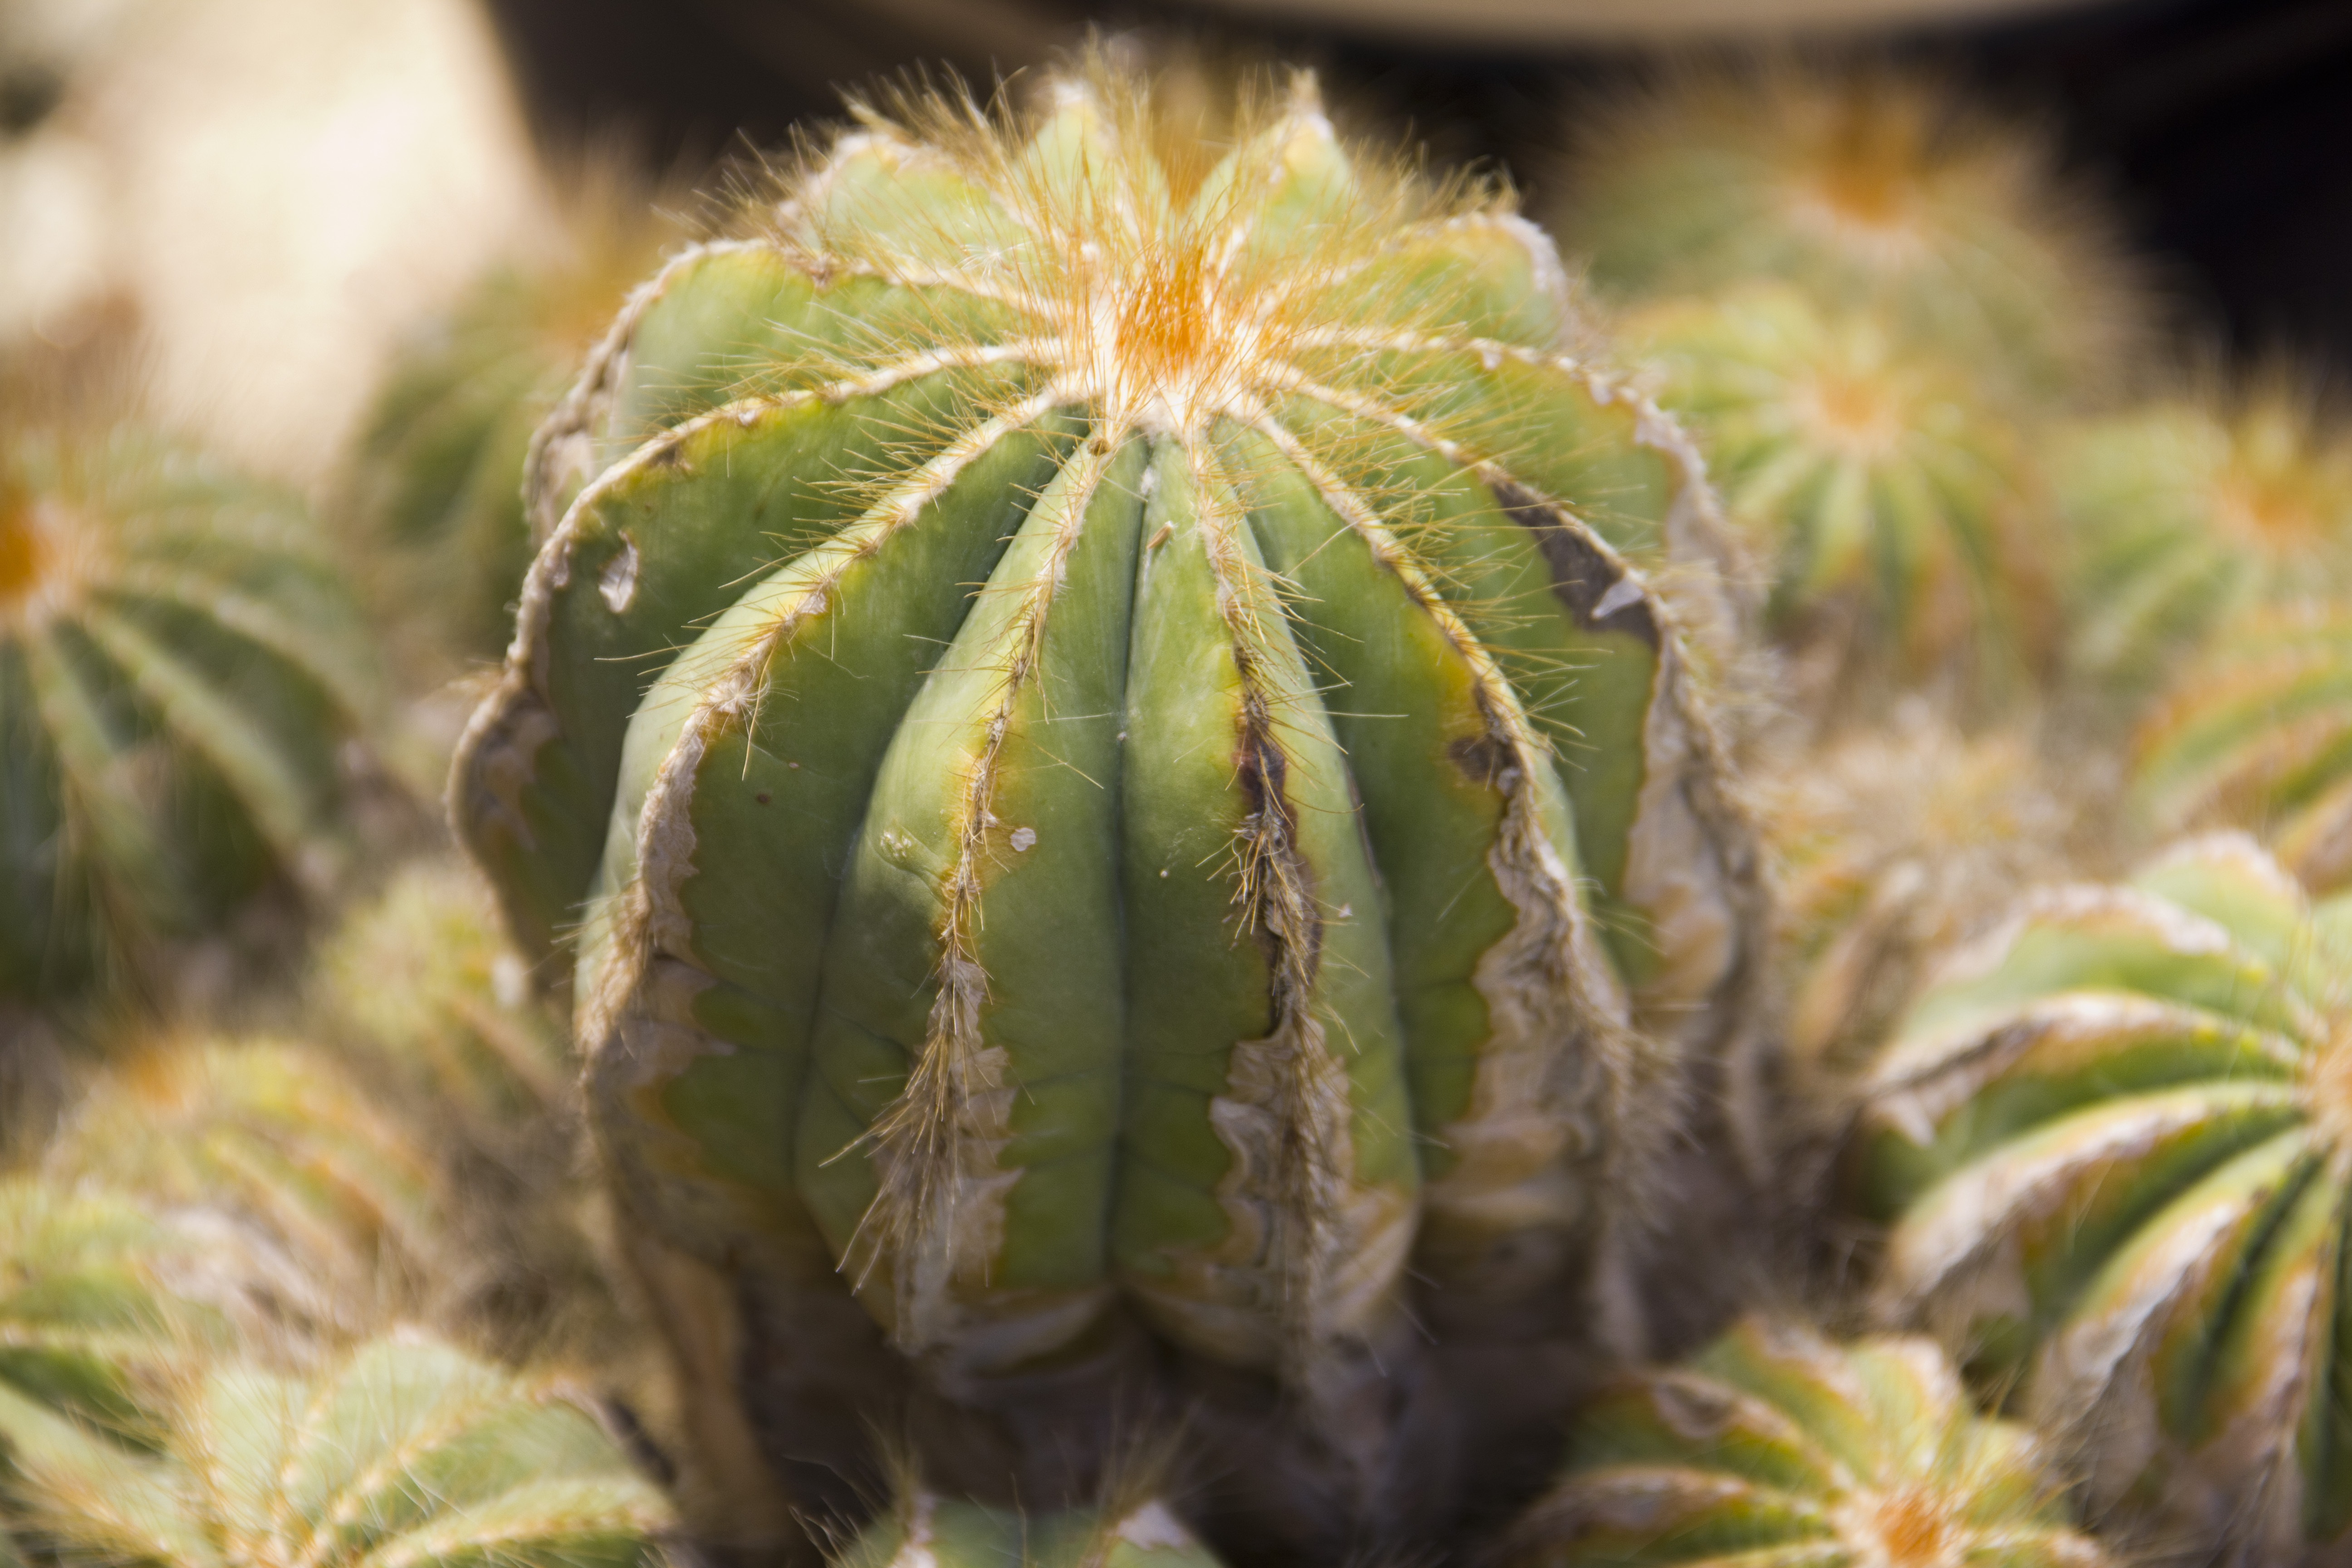
nature, cactus, sharp, plant, flower, green, produce, natural, botany, succulent, garden, cacti, flora, spine, close up, cactaceae, decorative, bud, organic, macro photography, flowering plant, plant stem, land plant, thorns spines and prickles